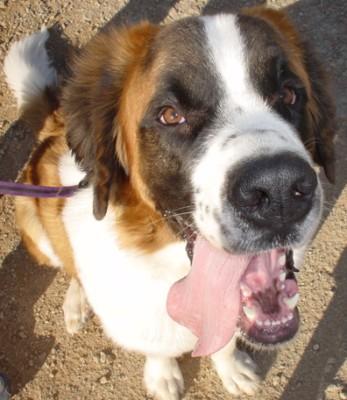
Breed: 211-n000068-Saint_Bernard